Baden main line

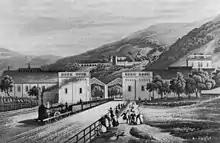
Train leaving old Heidelberg station in 1840

Construction began as soon as September 1838 on the first section between the two new terminal stations in Mannheim and Heidelberg. After two years of construction, this section was officially opened on 12 September 1840. The continuation of the line to the south took place in the following stages: Heidelberg–Bruchsal–Karlsruhe on 10 April 1843, Karlsruhe–Ettlingen–Rastatt on 1 May 1844, Rastatt–Oos (now Baden-Baden station) on 6 May 1844, Oos–Offenburg on 1 June 1844 and Offenburg–Freiburg on 1 August 1845. All the station buildings on the line from Mannheim to Freiburg, some of which have been preserved, were planned by the Baden architect Friedrich Eisenlohr. It was followed by the Freiburg–Müllheim section on 1 June 1847, Müllheim–Schliengen on 15 June 1847 and Schliengen–Efringen-Kirchen on 8 November 1848. The ongoing construction to the Swiss border was disrupted by the events of the March Revolution and the course of the line was damaged at several points by guerrillas. The completion of the section to Haltingen was delayed to 22 January 1851. Once it became clear that all the neighbouring countries had chosen standard gauge for their railways, the Grand Duchy of Baden State Railway ("Großherzogliche Badische Staatsbahn") rebuilt its lines and rolling stock to standard gauge within a year in 1854/55.